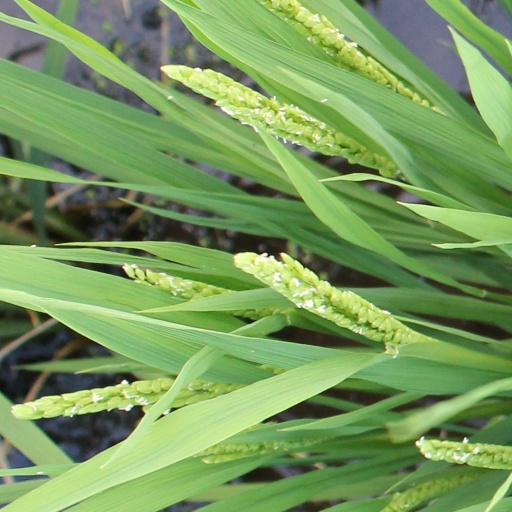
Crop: rice